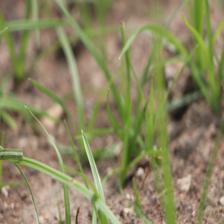
Label: Grass